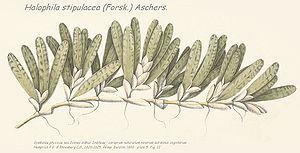
Halophila stipulacea
Halophila est un genre de plantes monocotylédones sous-marines de la famille des
Bien qu'il existe plusieurs définitions des espèces envahissantes, elles sont toujours basées sur quatre critères principaux :